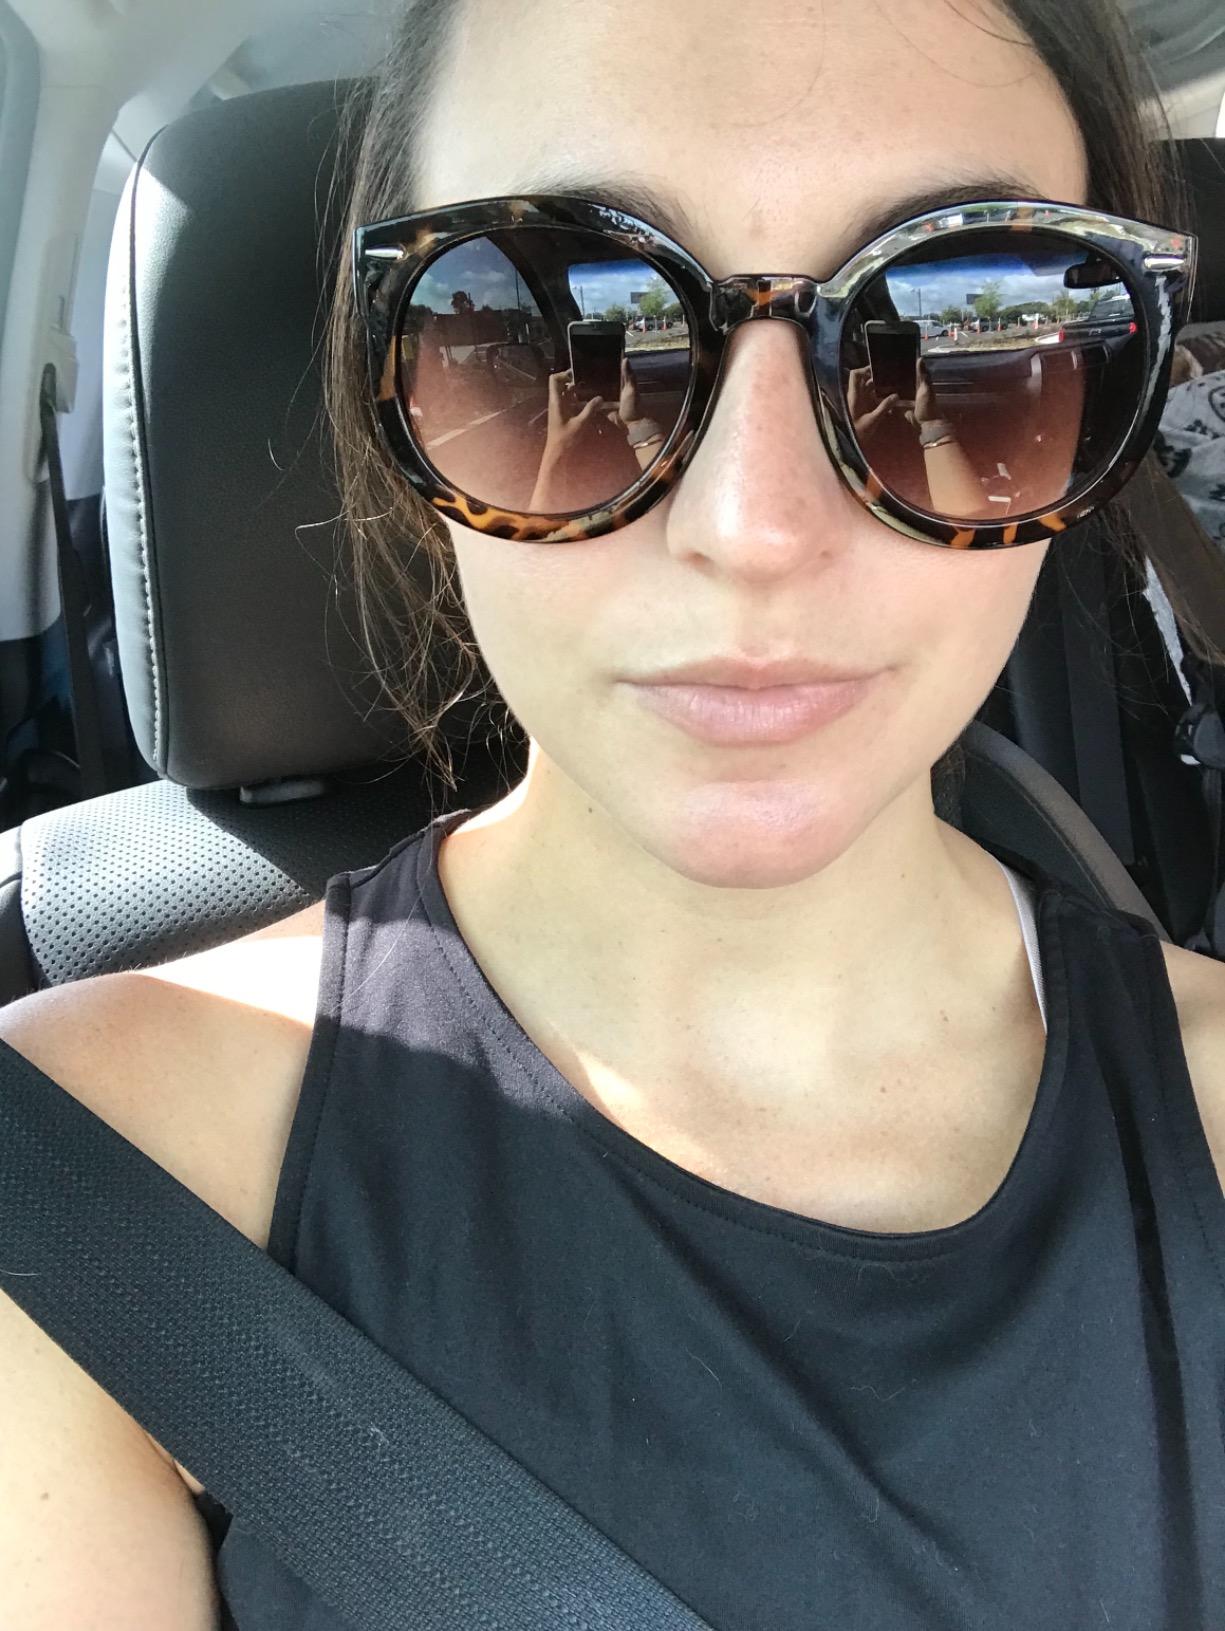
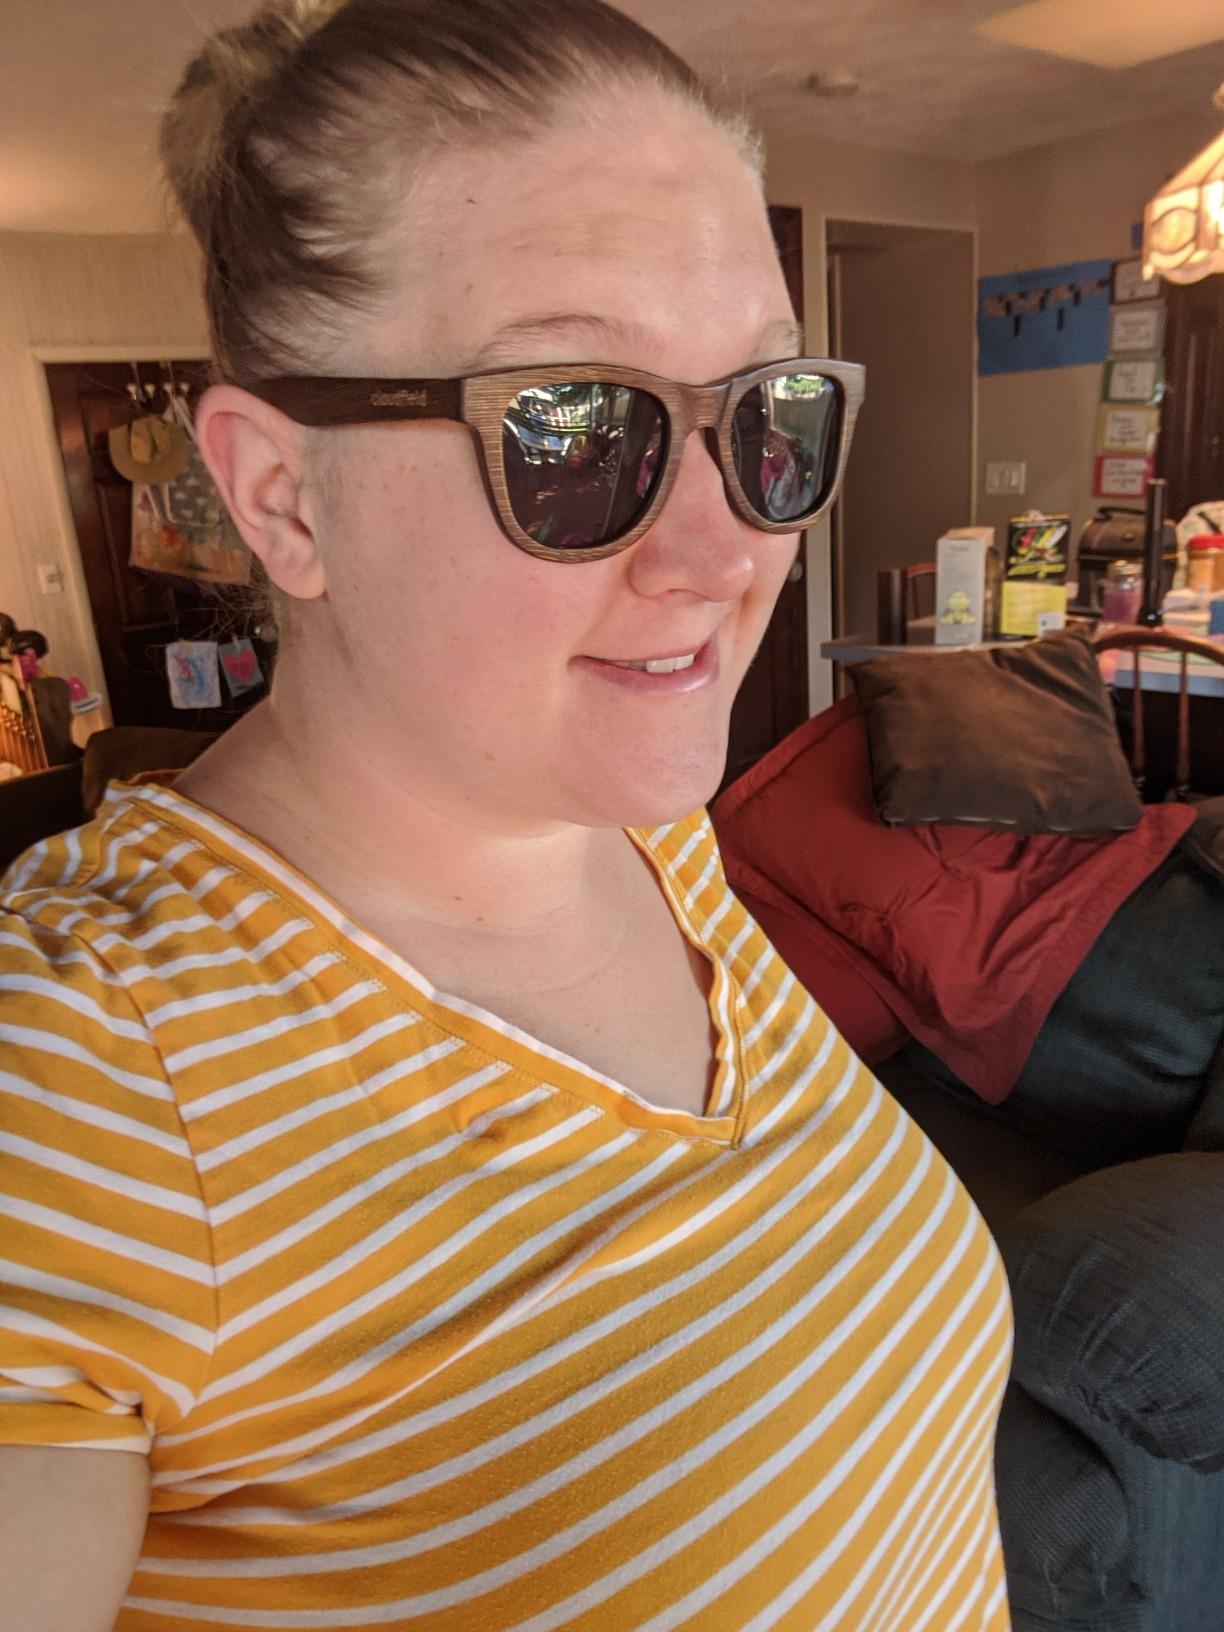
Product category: accessories_sunglasses
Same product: no